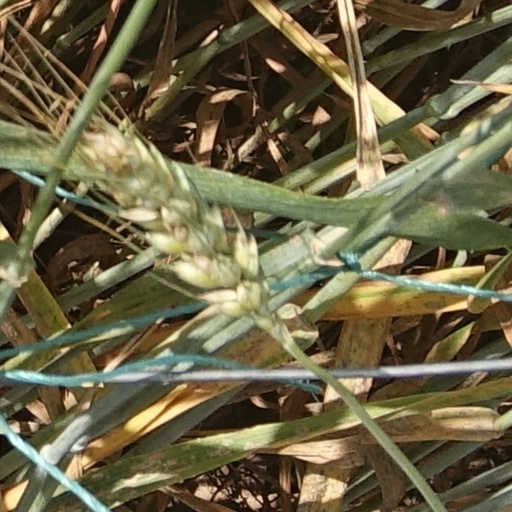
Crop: wheat